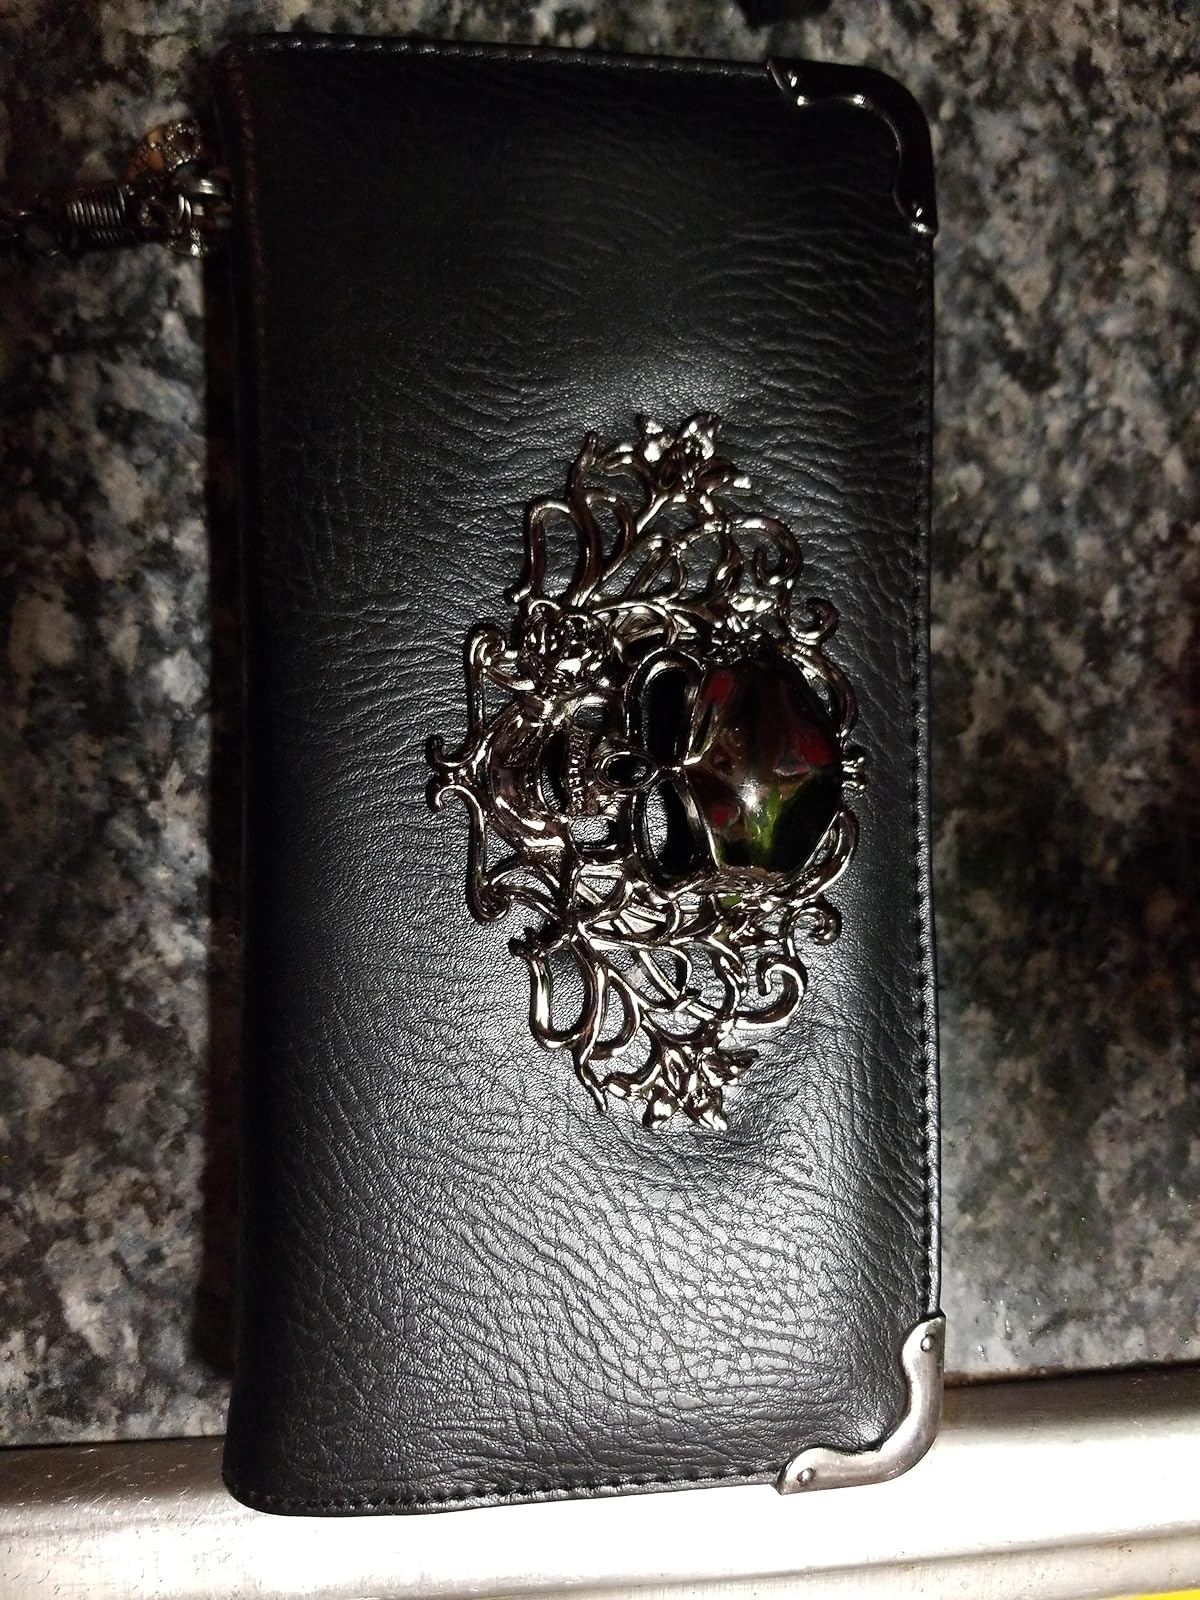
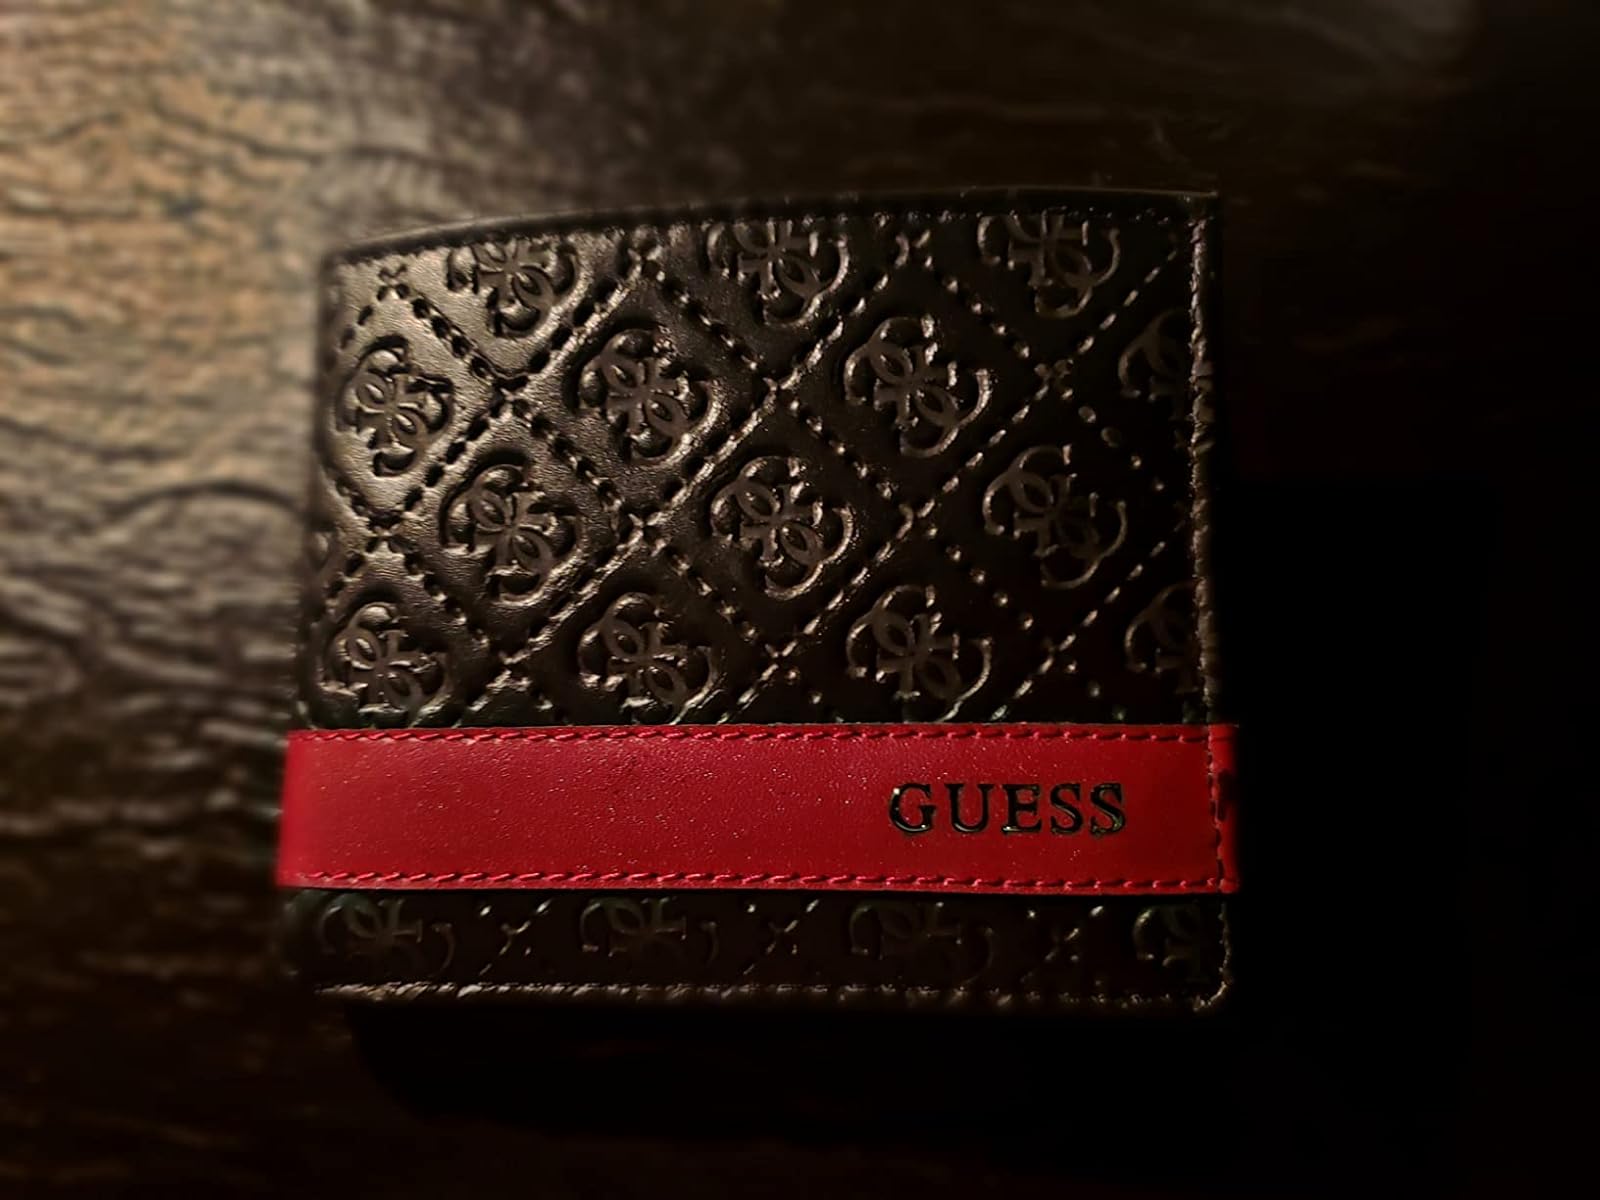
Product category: accessories_wallet
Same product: no